Semin-hwangje bon-puri

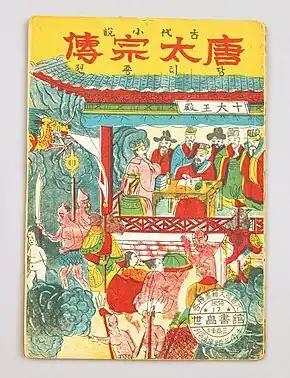
Mid-twentieth-century copy of the "Tale of Tang Taizong"

There is scholarly consensus that the "Semin-hwangje bon-puri" is a shamanic adaptation of the "Tale of Tang Taizong" (Korean ), a Korean-language Buddhist novel of unclear date which was itself inspired by the tenth to twelfth chapters of the sixteenth-century Chinese novel "Journey to the West", in which Emperor Taizong dies but is granted twenty more years of life by the gods of the afterlife. Indeed, the overall narrative of the Bak Bong-chun version is effectively identical to that of the novel. The fact that Jo's 1960s version diverges much more from the Buddhist original than Bak's 1930s version may reflect diachronic changes as the narrative increasingly shed its Buddhist origins before ultimately being lost.